USCGC Elderberry

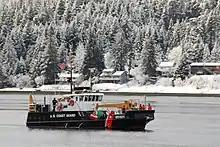
USCGC "Elderberry" setting buoys in Gastineau Channel

After commissioning, "Elderberry" was assigned to Petersburg, where she has been ever since. Her primary mission is to maintain 250 aids to navigation in Southeast Alaska, including those in Wrangell Narrows, Zimovia Strait, and Gastineau Channel. Elderberry faces a number of special challenges in this work. In tight passages such as Wrangell Narrows, small excursions by towed barges and log rafts destroy buoys and other aids to navigation. In Rocky Pass, a shallow strait between Kuiu and Kupreanof Islands, "Elderberry" has had to work with only two feet of water under her keel. Some buoys, such as those on the Mendenhall Bar in Gastineau Channel are seasonal. They are removed in the fall, so they are not damaged by ice, and then replaced in spring.